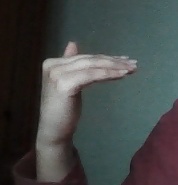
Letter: khaa